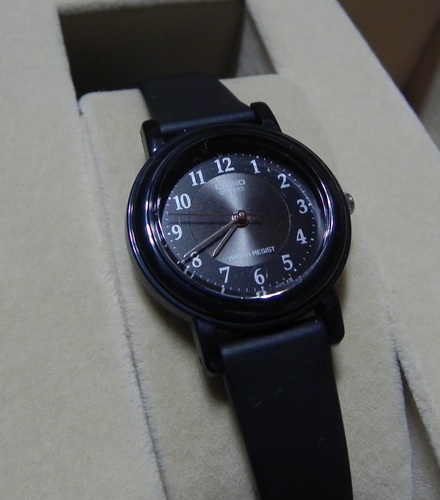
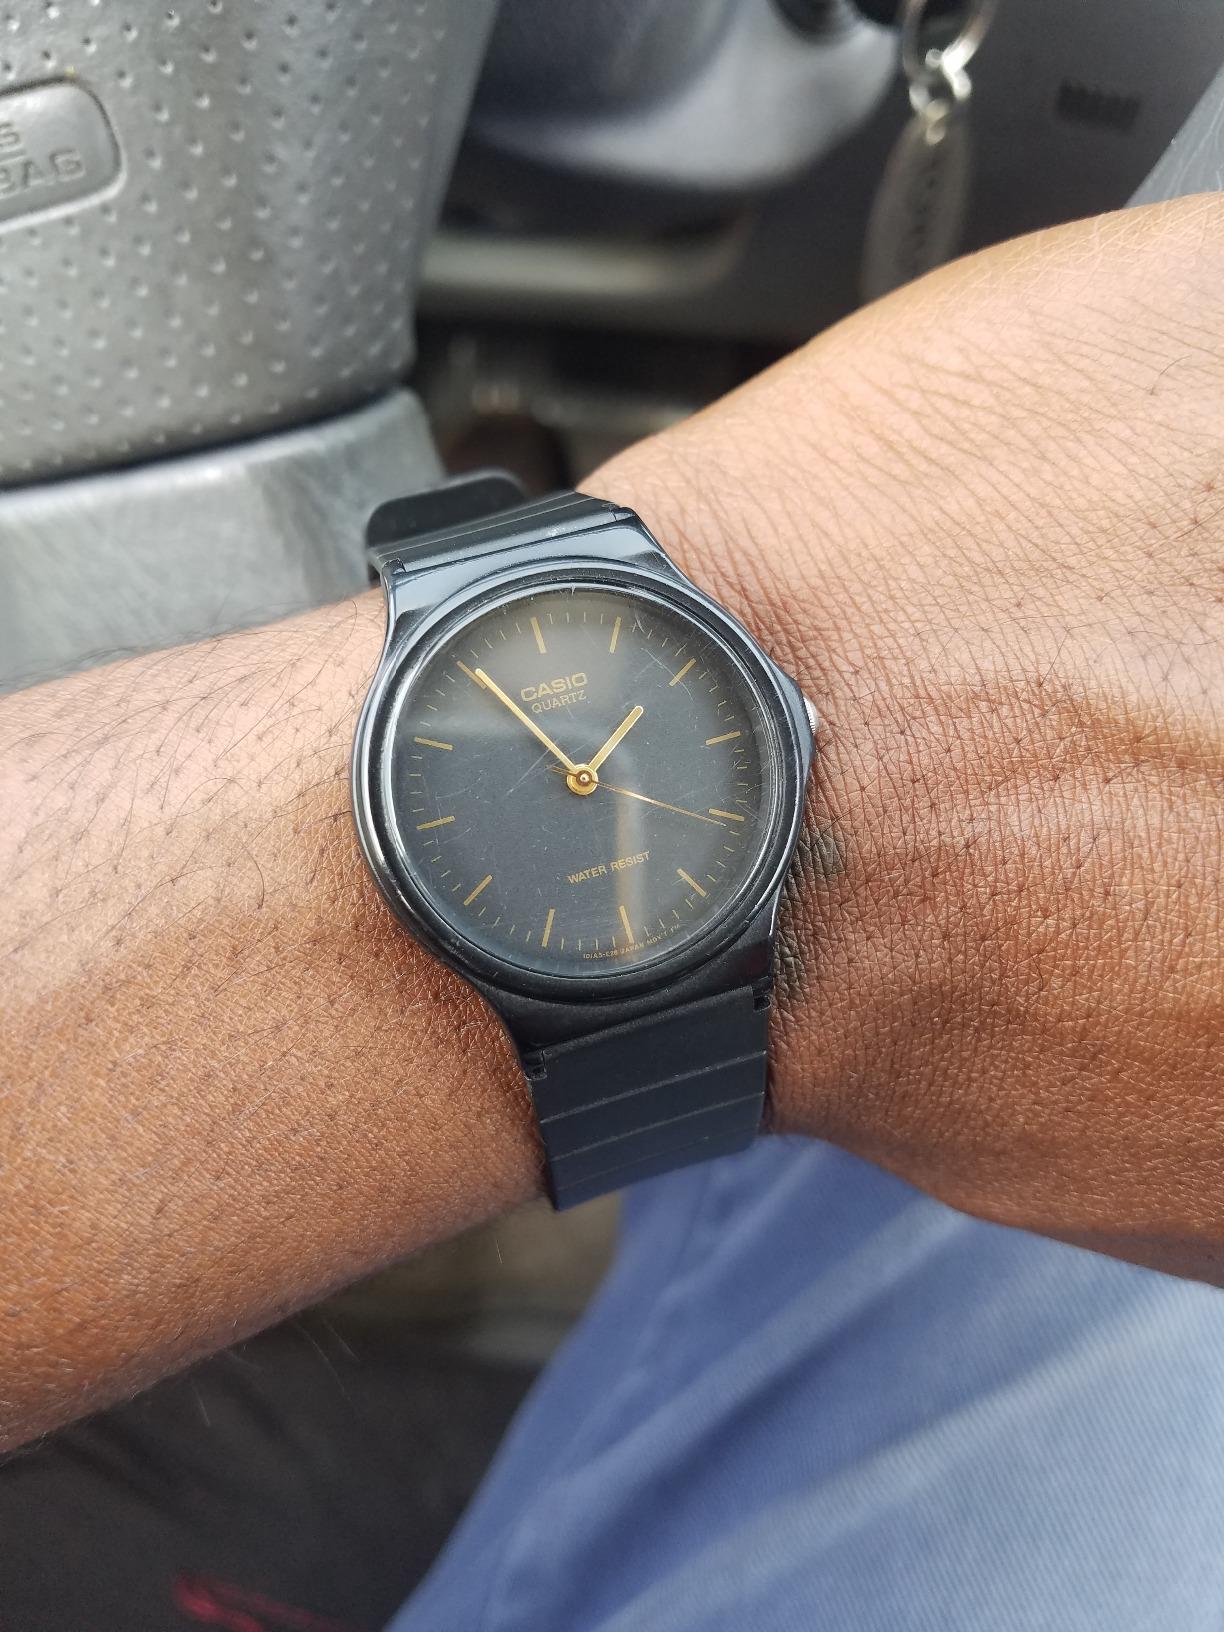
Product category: accessories_watch
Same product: no